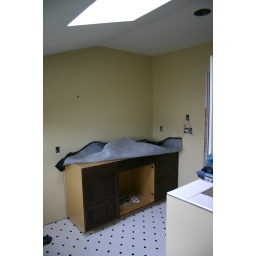
cabinet in the bathroom